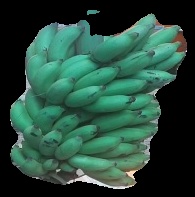
Variety: elakki-bale
Grade: grade2